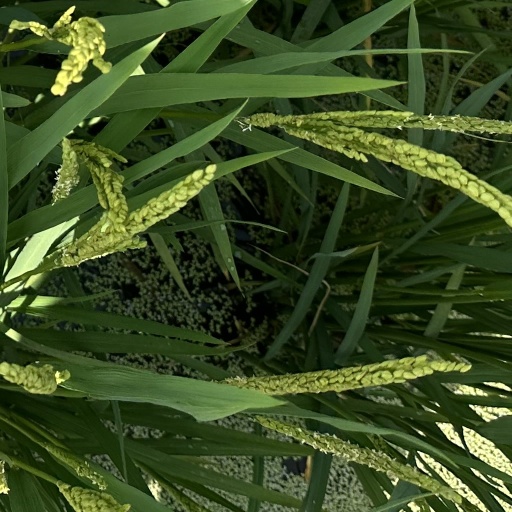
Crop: rice